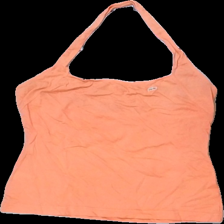
View: front
Type: Tank top
Category: Ladies
Brand: Lacoste
Colors: Orange, Grey
Material: 100% cotton
Pattern: Logo print
Cut: Regular
Size: 42
Season: All
Damage location: middle right
Damage 2 location: top right
Price range: 50-100
Recommended usage: Reuse
Description: oranget halterneck linne med logga fram